Sandspit, New Zealand

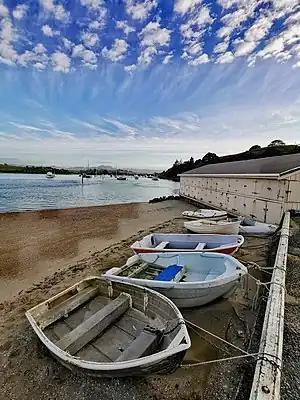
Boats at the end of the spit

Sandspit is a settlement in the Auckland Region of New Zealand. It is on the Mahurangi Peninsula, about 65 kilometres north of the city centre. It has experienced substantial increases in property values during the first two decades of the 21st century.